Wally Somers

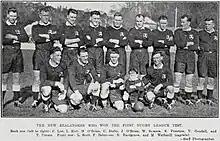
The NZ 1st test team to play England at Carlaw Park on 4 Aug 1928.

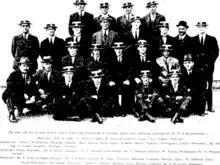
The 1919 New Zealand team to tour New South Wales and Queensland. Wally Somers is in the back row on the right.

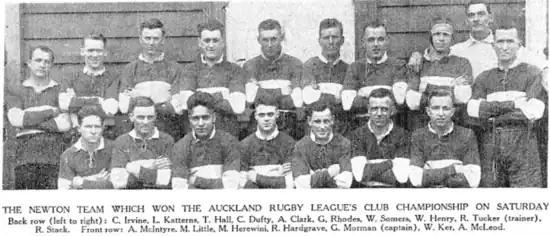
Somers third player from the right in the back row of the champion Newton side of 1927

Somers played for Newton Rangers in the Auckland Rugby League competition and appeared in a remarkable, for the era, 138 games for them from 1917 to 1929. Early in the 1929 season, he and Craddock Dufty were frustrated with the selection of the Newton team and Somers decided to retire.